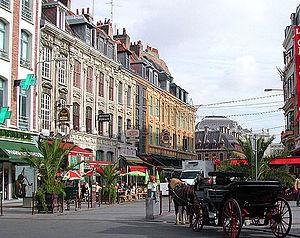
Place Rihour N° 2 à 24 Lille Nord (département français) This building is inscrit au titre des Monuments Historiques. It is indexed in the Base Mérimée, a database of architectural heritage maintained by the French Ministry of Culture,
Ceci est une liste exhaustive des voies publiques de Lille, à l'exclusion des voies des communes associées de Lomme et Hellemmes, citées de façon non exhaustive avec la mention « » ou « ».
La place Rihour est un espace public urbain de la commune de Lille, dans le département français du Nord.